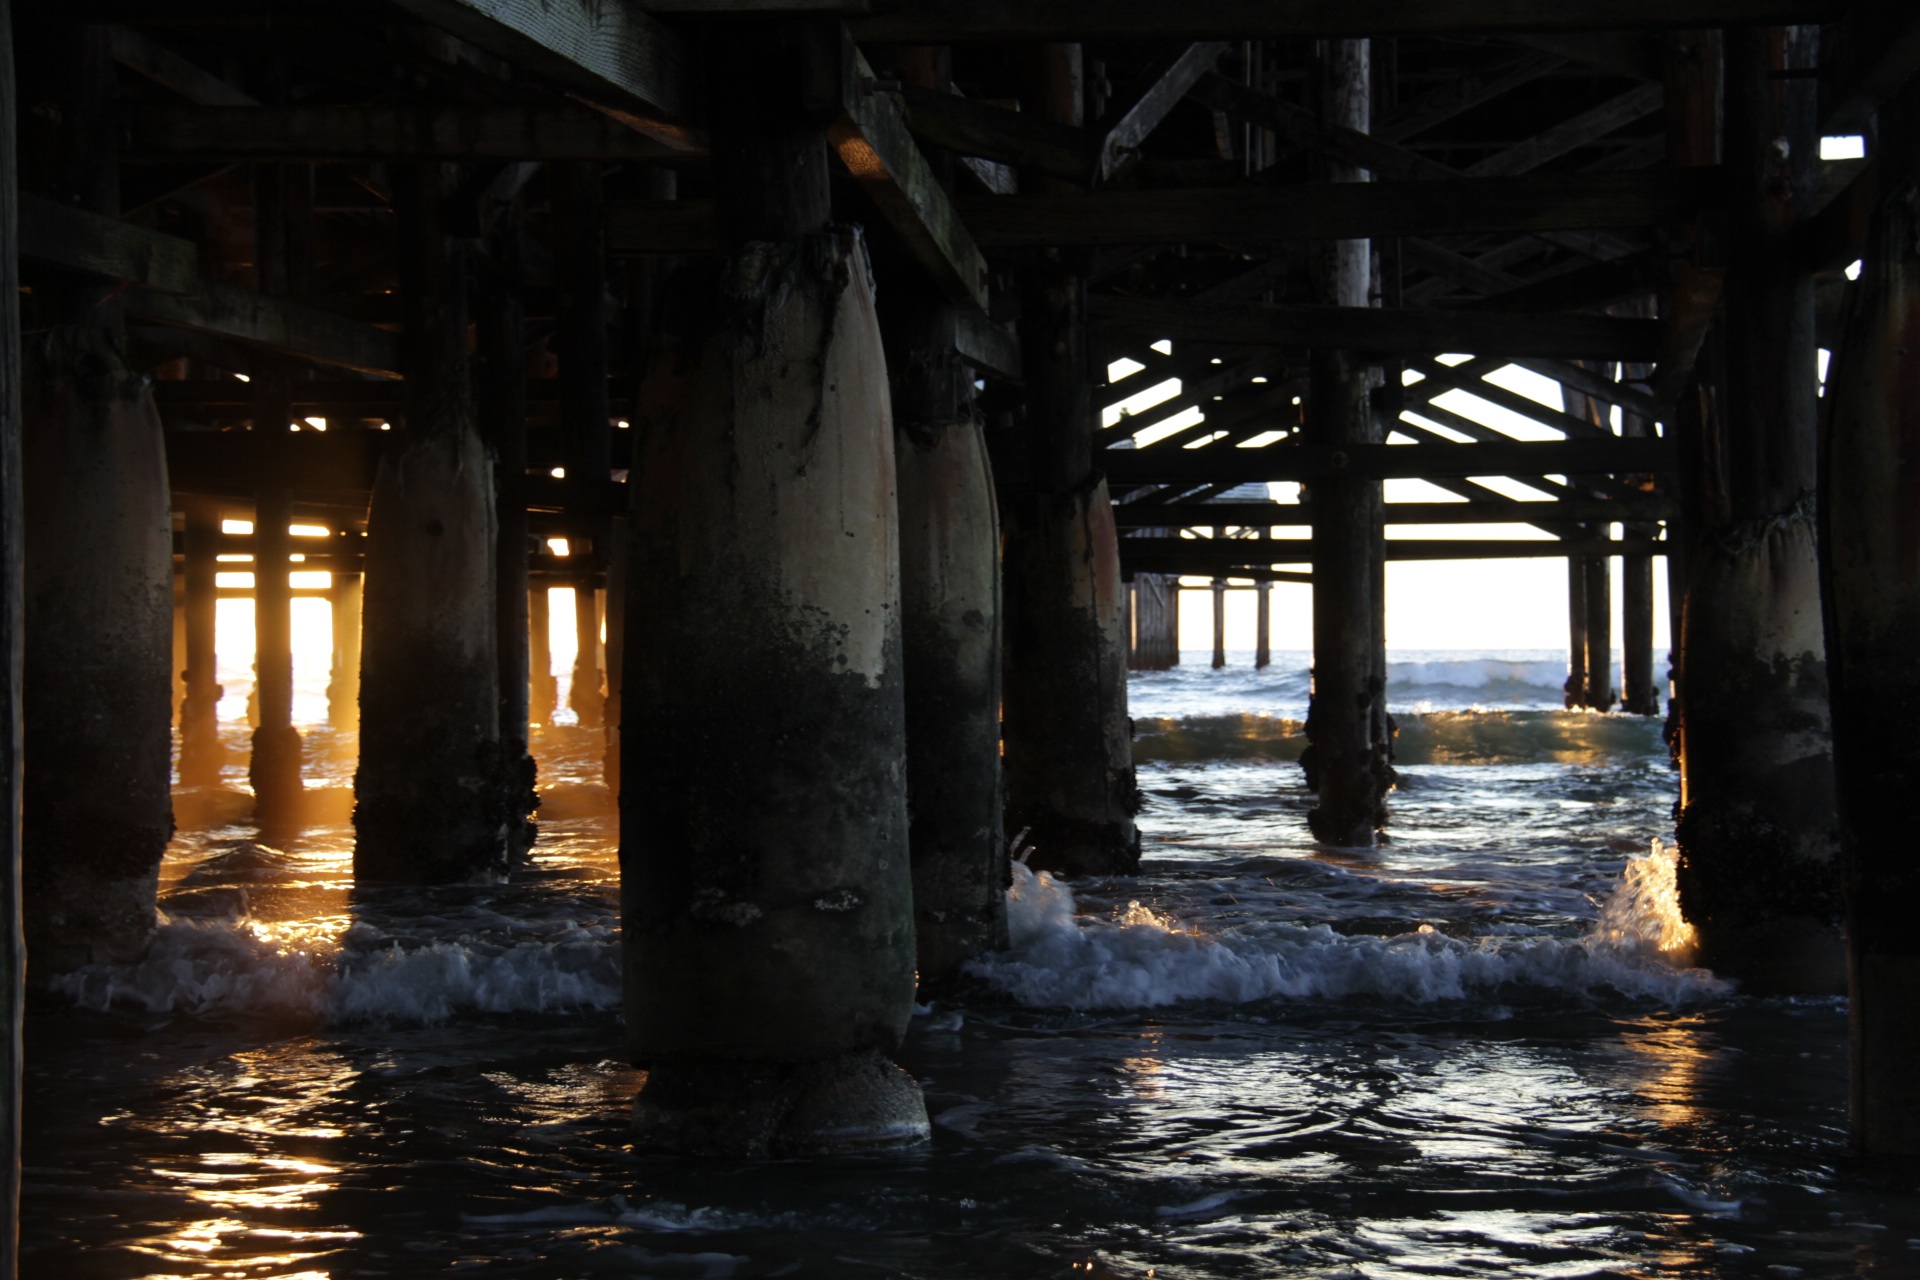
water, light, bridge, sunlight, evening, reflection, darkness